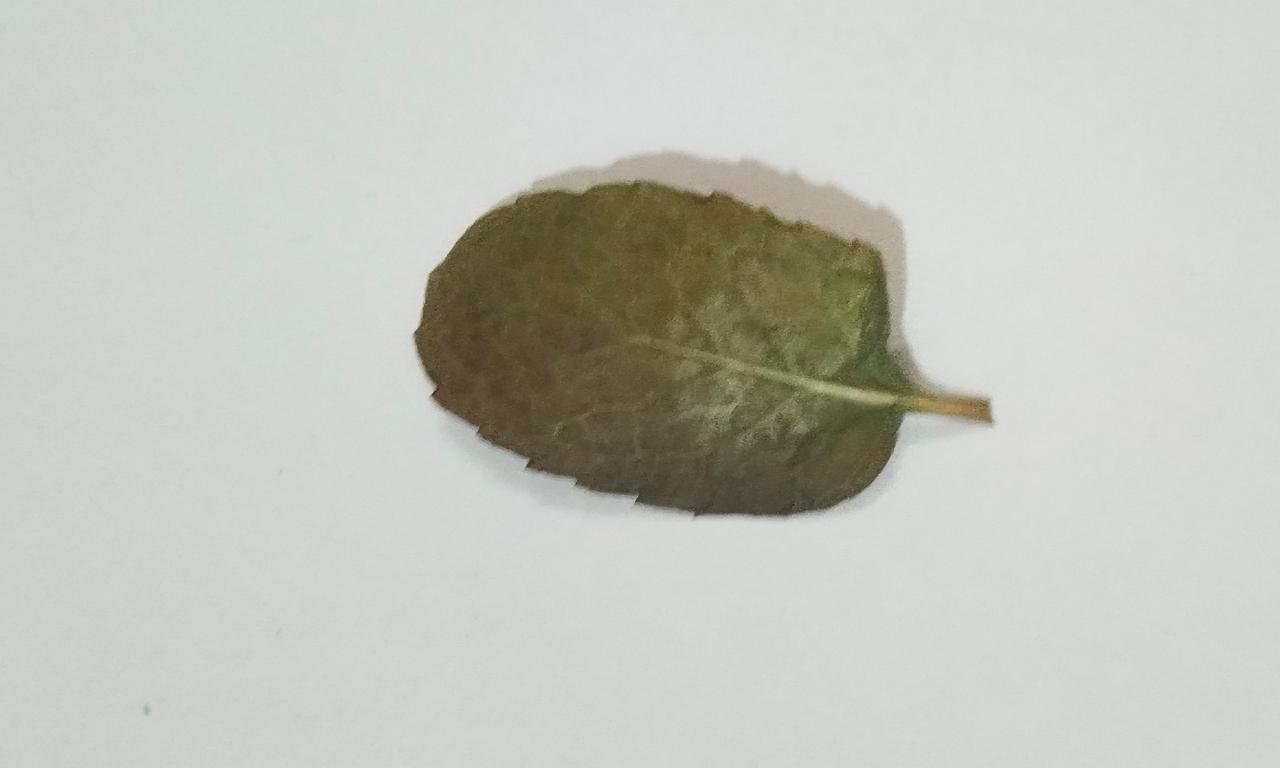
Label: Dried